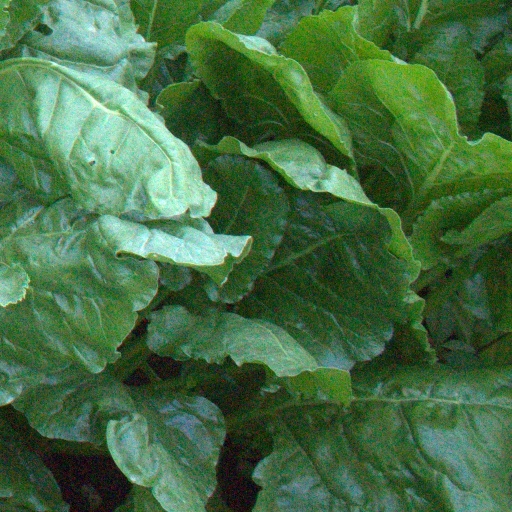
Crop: sugar beet